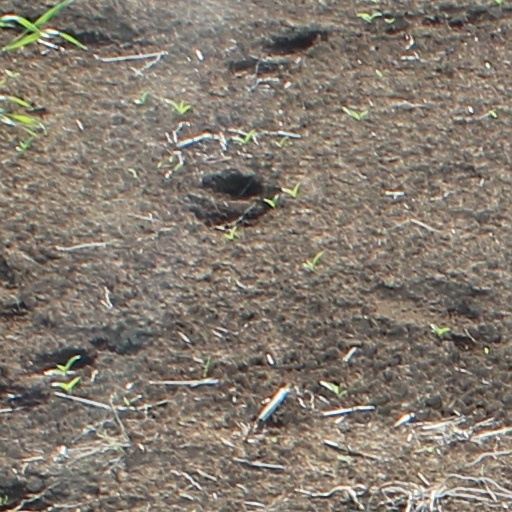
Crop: wheat